Cupola (ISS module)

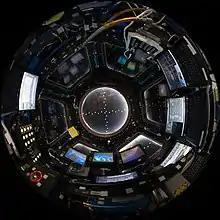
Fish-eye lens view of the interior of "Cupola" with shutters closed

The International Space Station "Cupola" was first conceived in 1987 by Space Station Man-Systems Architectural Control Manager Gary Kitmacher as a workstation for operating the station's Canadarm2 robotic arm, maneuvering vehicles outside the station, and observing and supporting spacewalks. He likened the use as similar to that of the Shuttle Orbiter Aft Flight Deck. There were to have been two Cupolas, one on either end of the racetrack shape formed by the station modules and nodes. It was initially named the "windowed workstation", to distinguish it from other computer-based workstations inside of the station and from which the crew could operate the station's systems.